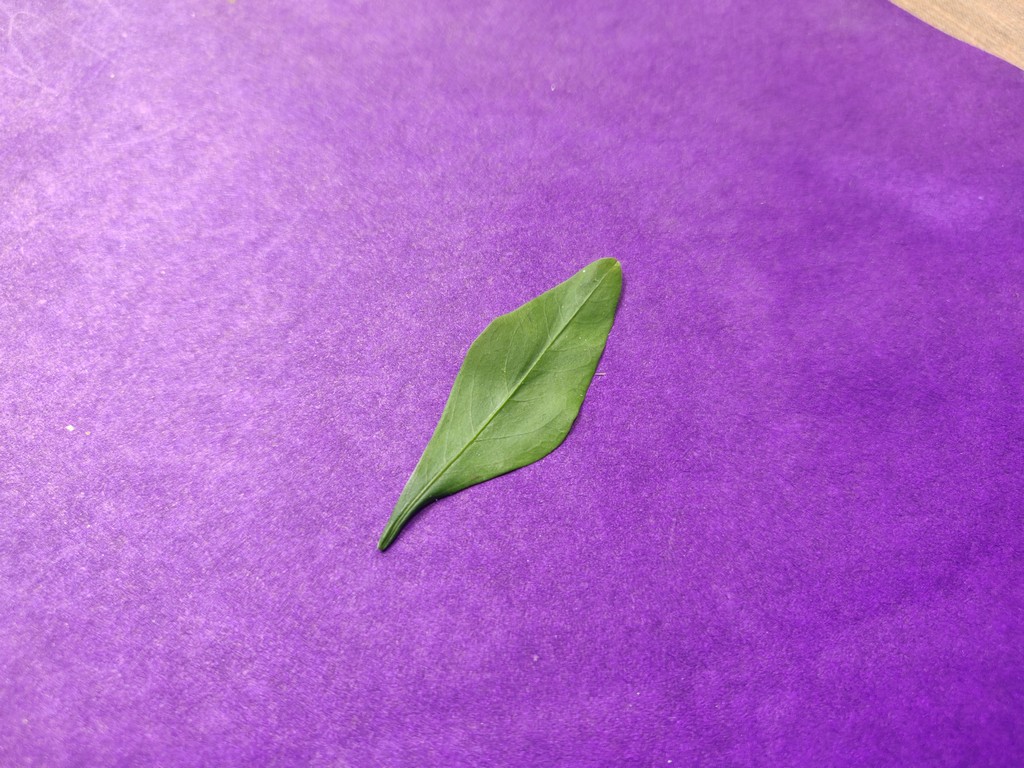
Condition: Healthy
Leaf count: single
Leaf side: front